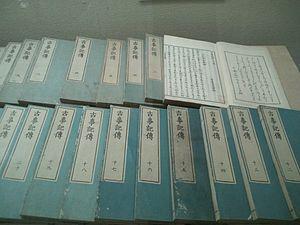
Le Kojiki Den est un ouvrage écrit en 1798 par le lettré nativiste Motoori Norinaga.